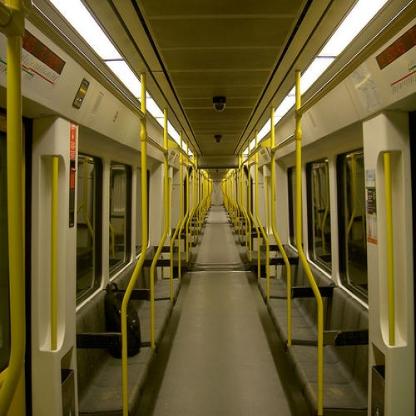
Scene: Indoor